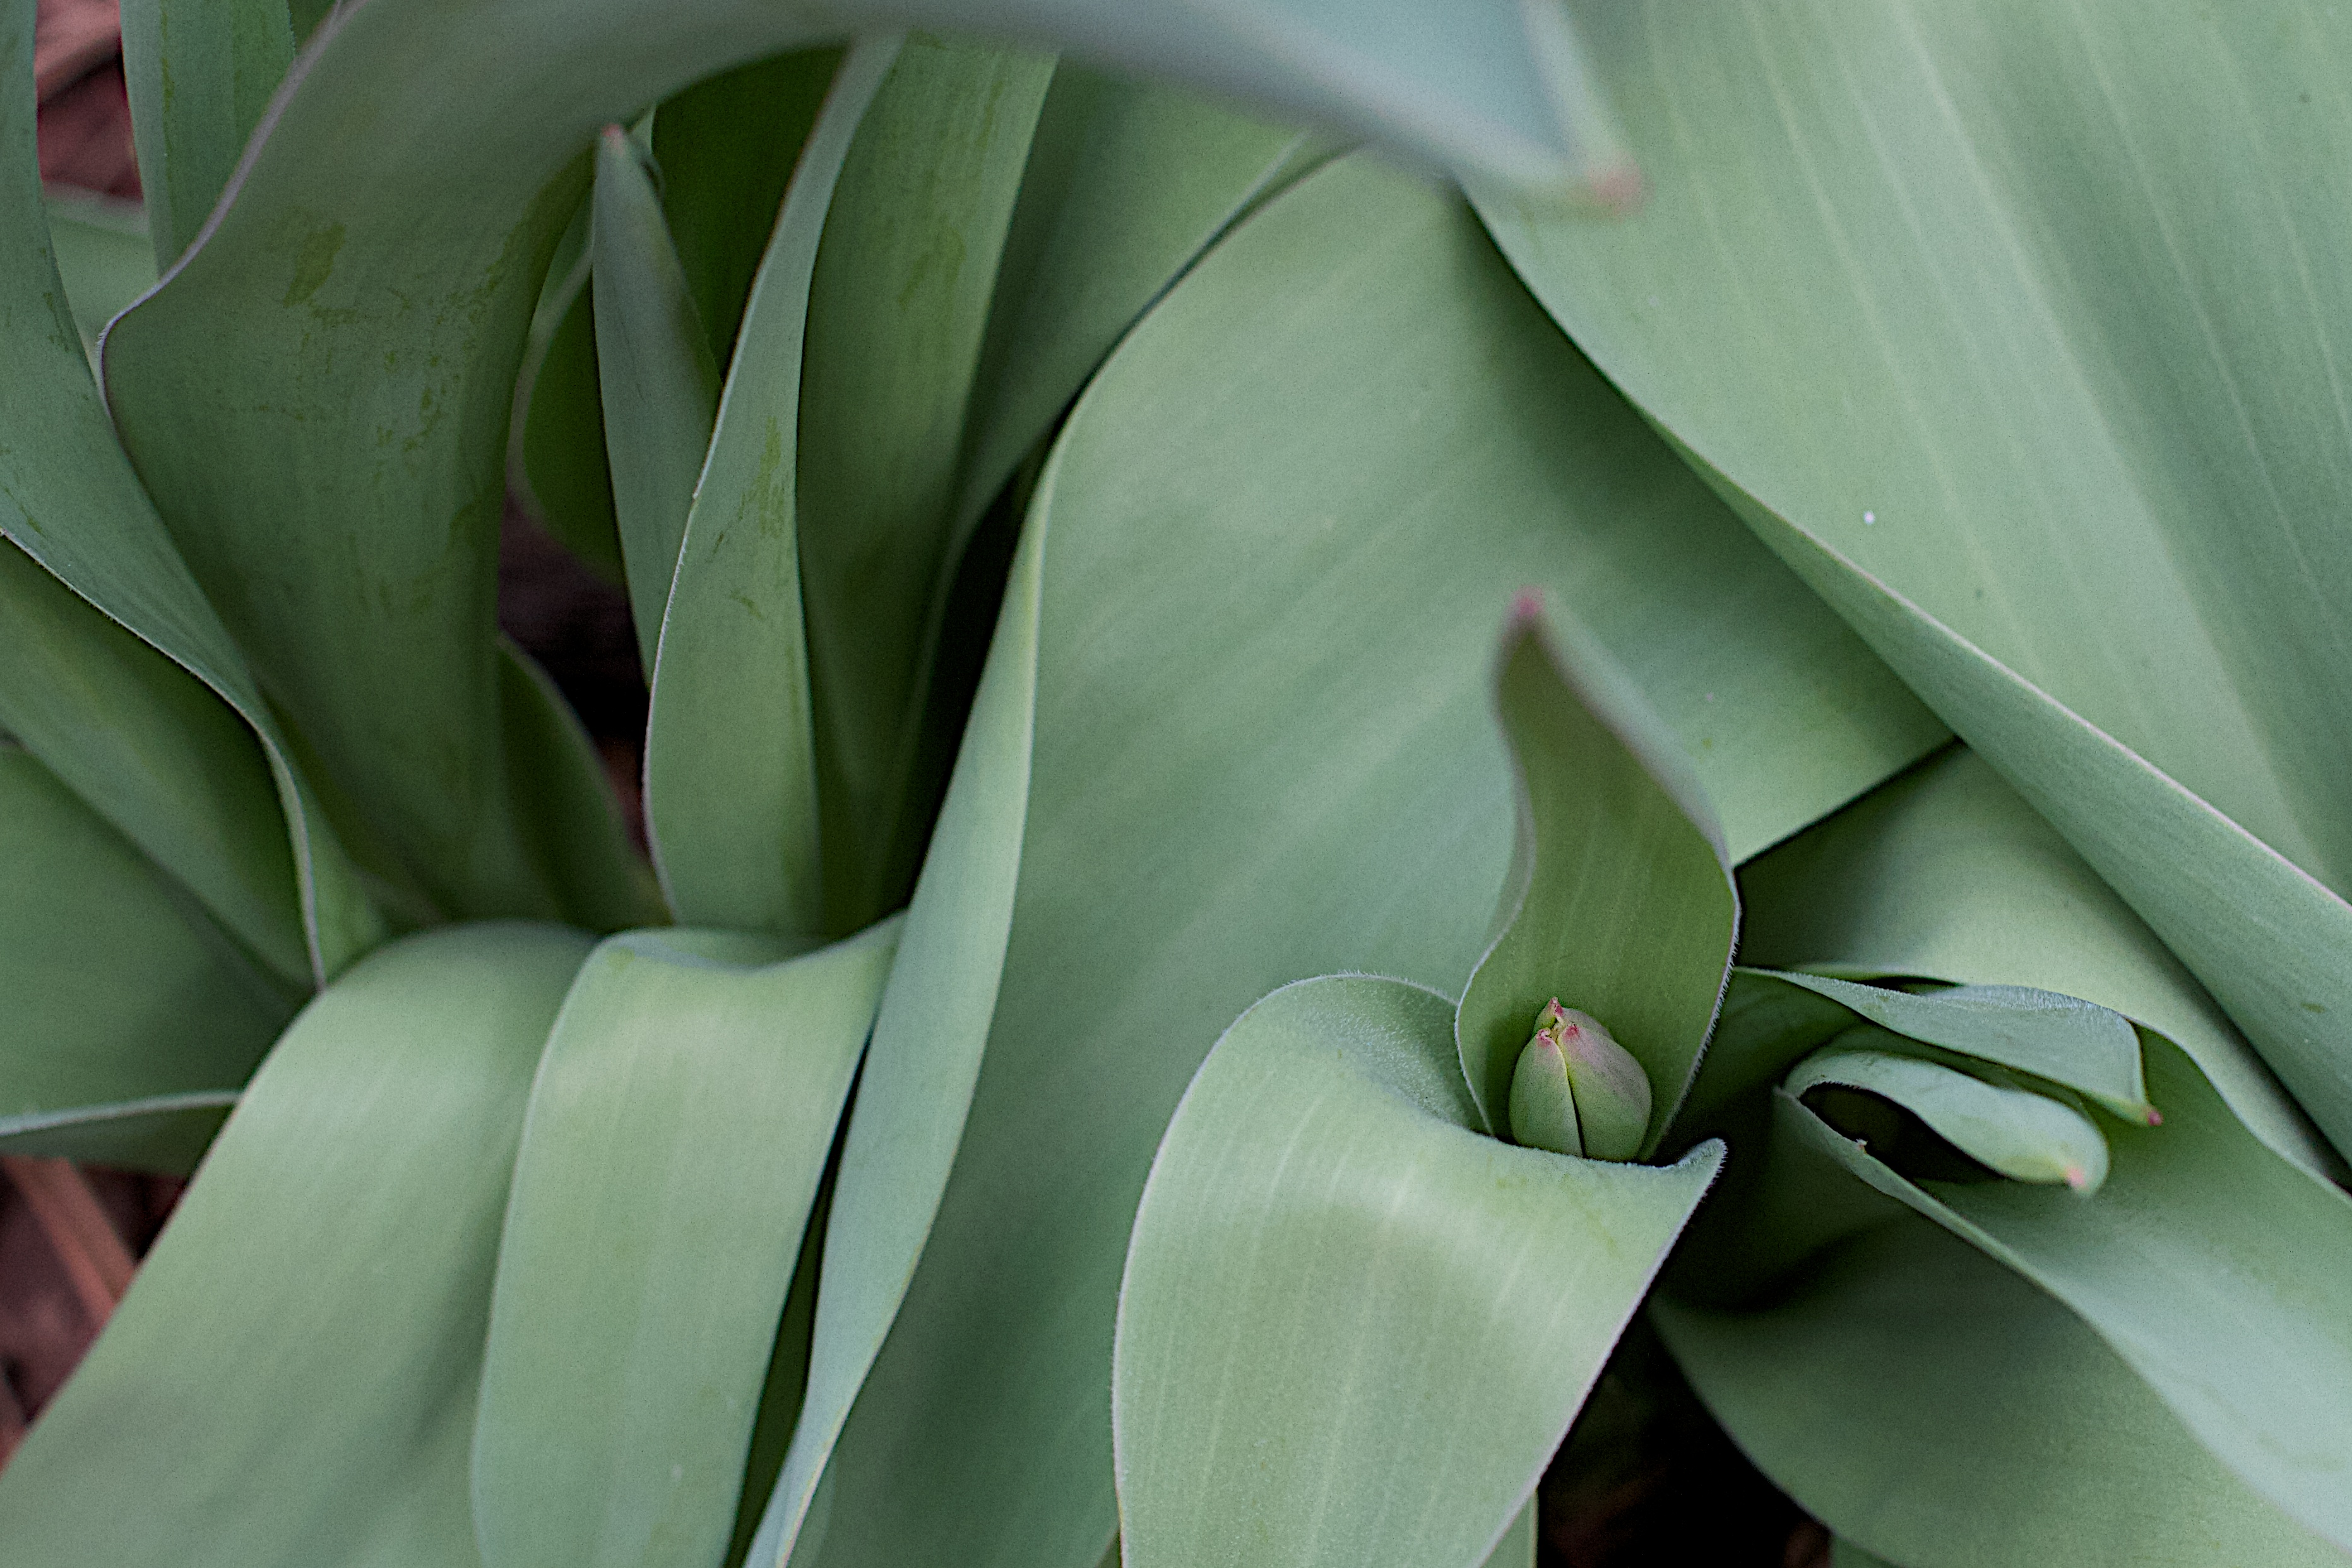
plant, leaf, flower, petal, tulip, green, botany, flora, macro photography, flowering plant, plant stem, land plant